Timeline of United States inventions (before 1890)

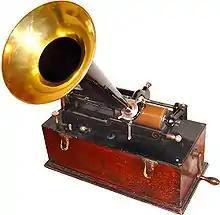
Thomas Edison's talking machine

Also known as a Janney coupler and the buckeye coupler, the knuckle coupler is the derivative of a coupling device that links and connects rolling railway cars such as passenger, refrigerator, freight, and stock cars together on railroad track. The knuckle coupler have a bifurcated drawhead and a revolving hook, which, when brought in contact with another coupler, automatically interlocks with its mate. Knuckle couplers replaced the much more dangerous link-and-pin couplers and became the basis for standard coupler design for the rest of the 19th century. The knuckle coupler was invented and patented by Eli H. Janney in 1873.